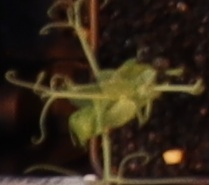
Label: Field Pea